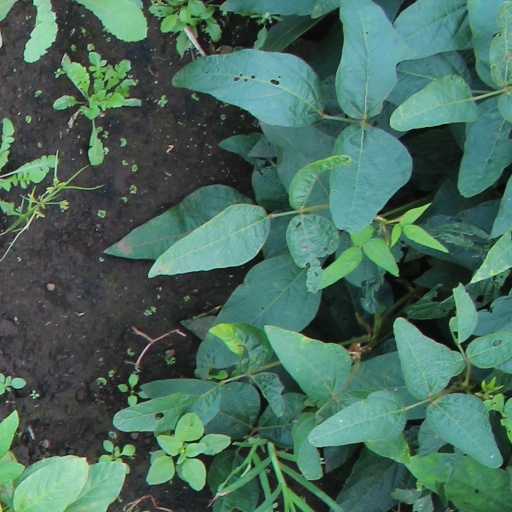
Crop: soybean